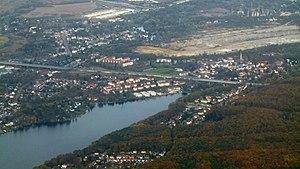
Rüdersdorf bei Berlin est une commune de l'arrondissement de Märkisch-Oderland, dans le Land de Brandebourg, en Allemagne. Sa population s'élevait à environ 15 800 habitants en 2019.